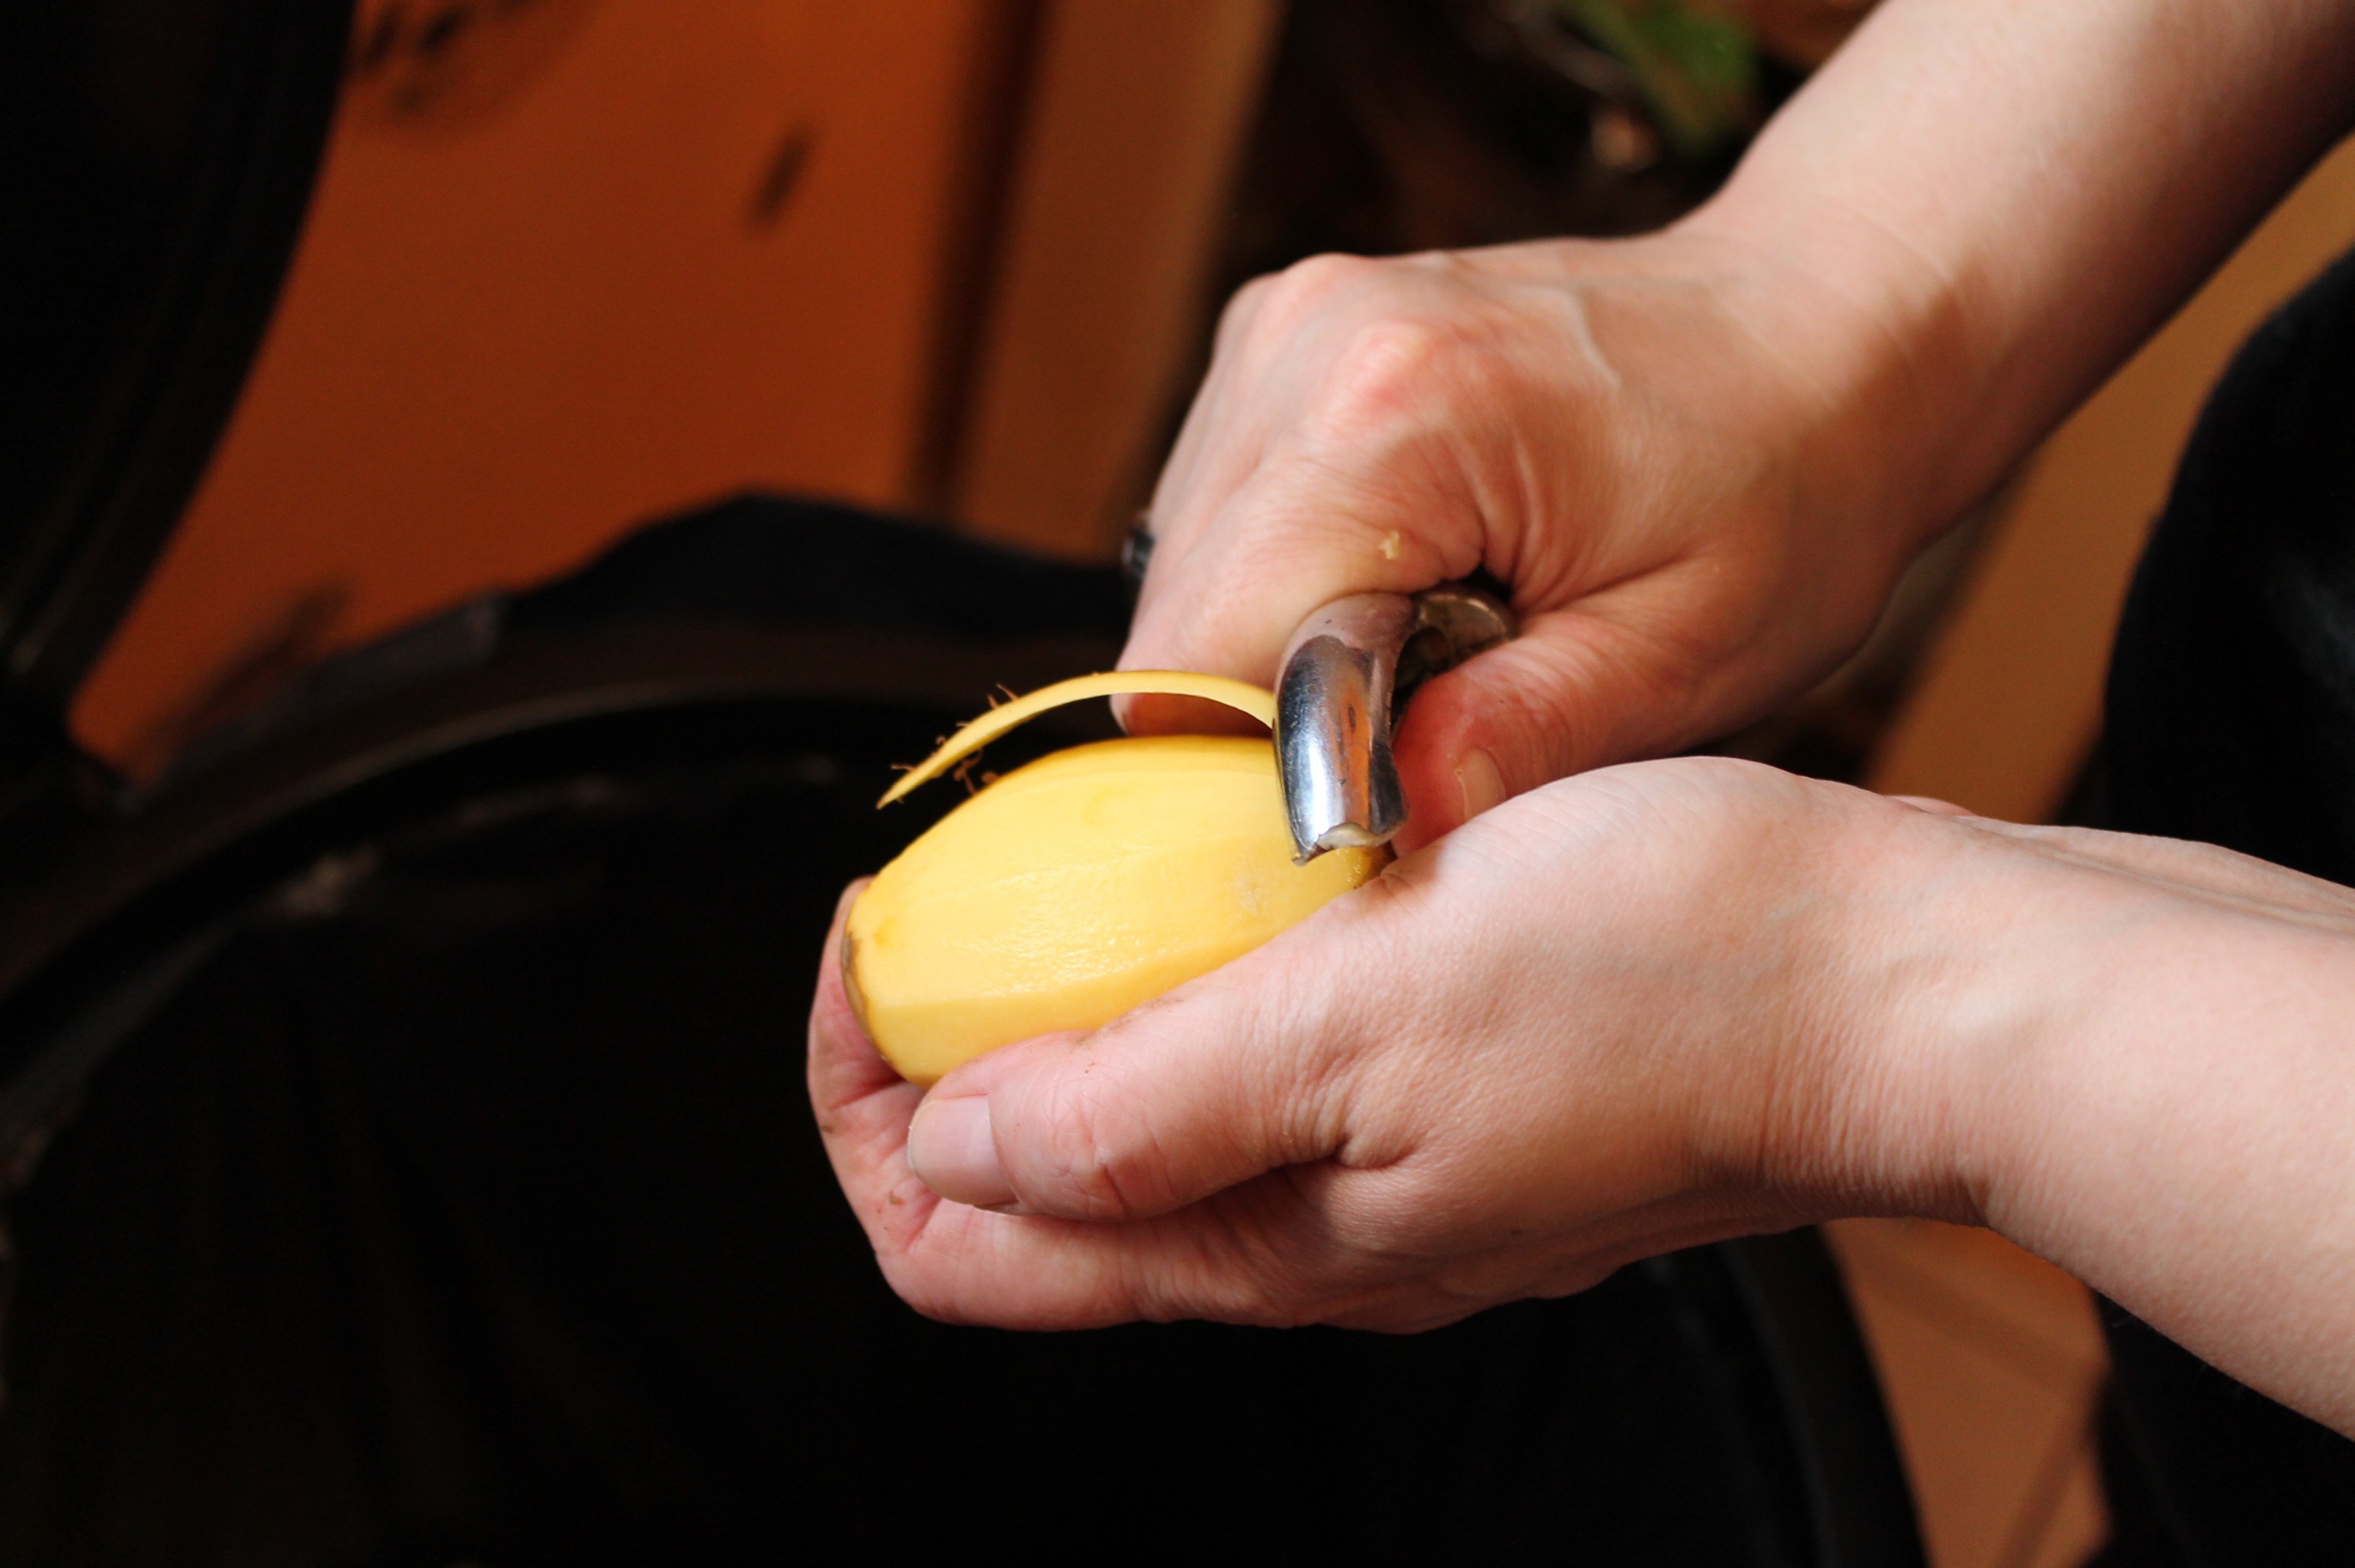
hand, leg, finger, food, kitchen, yellow, potato, cook, close up, peel, hands, sense, peel potato, kitchen work, peel potatoes, potato peeler, kitchen waste